Israel Democracy Institute

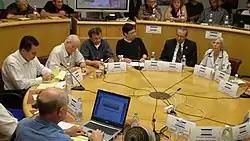
Round table discussion, Israel Democracy Institute

The Israel Democracy Institute (IDI) was founded in 1991 as a "center of research and action dedicated to strengthening the foundations of Israeli democracy." "Haaretz" described IDI as a "pro-democracy think tank," while the IDI has traditionally coined itself as a "do tank". The IDI is generally portrayed as the leftist counterweight to the Kohelet Policy Forum.